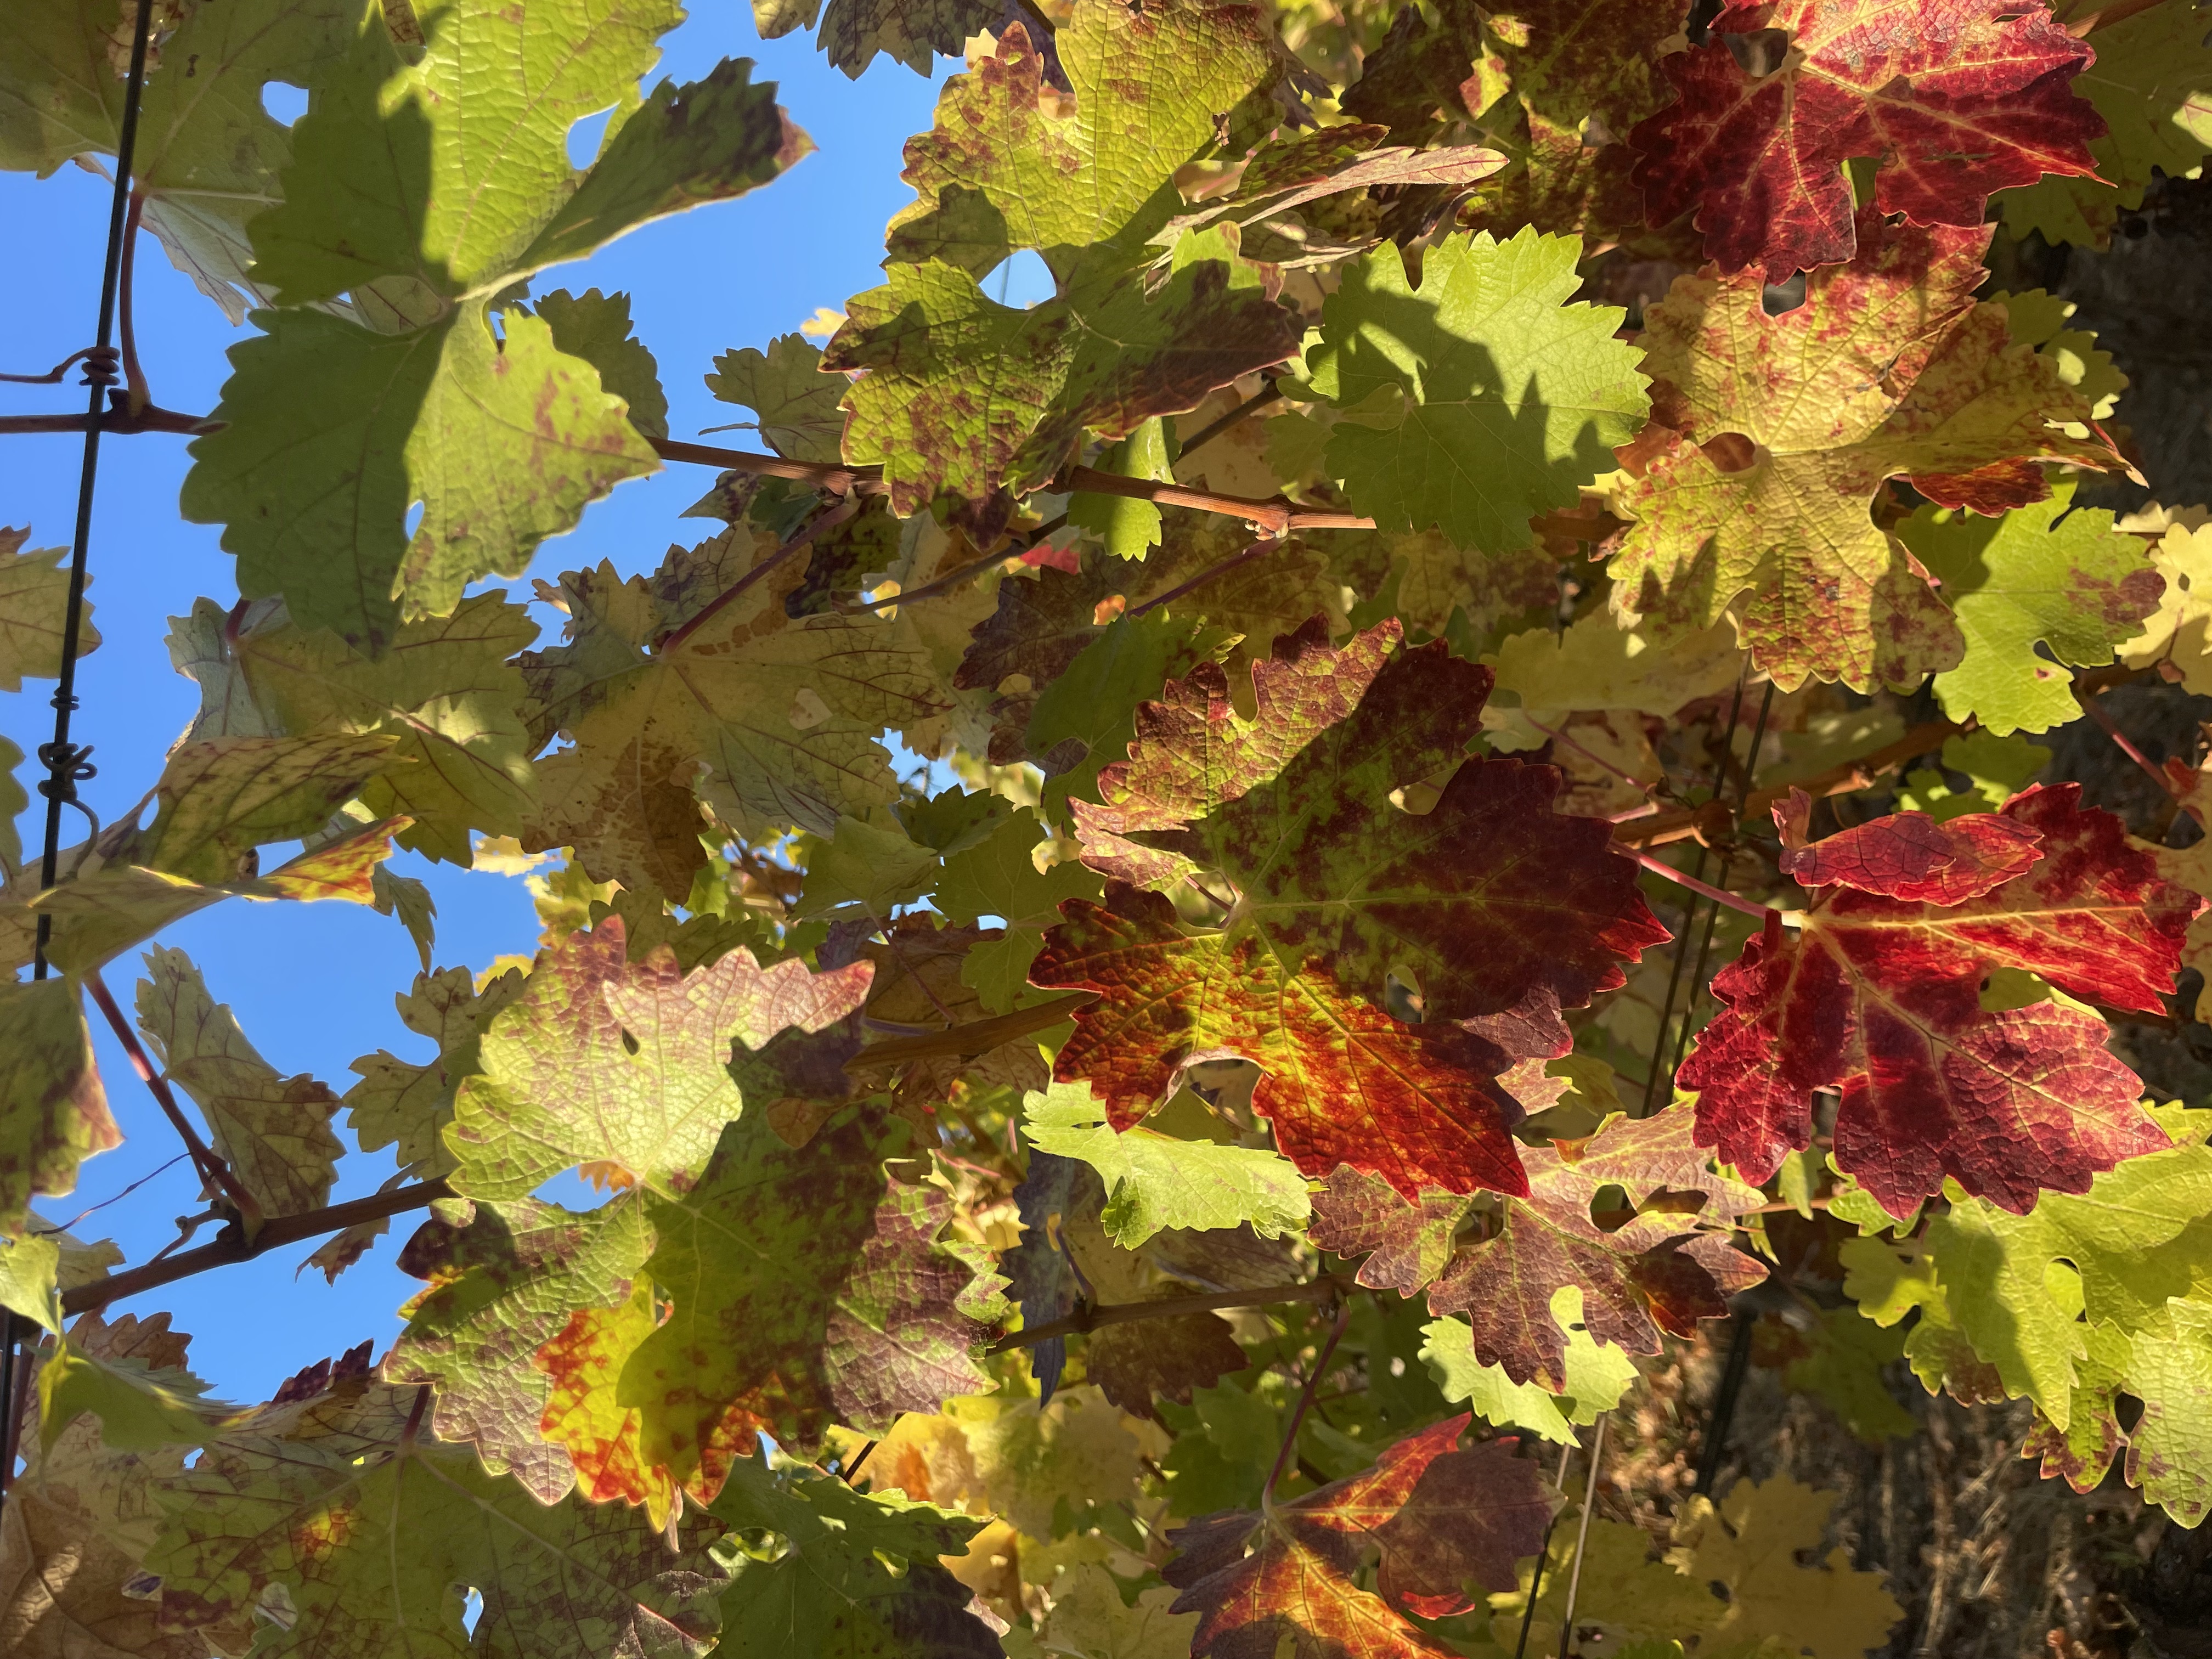
Label: Leafroll 3